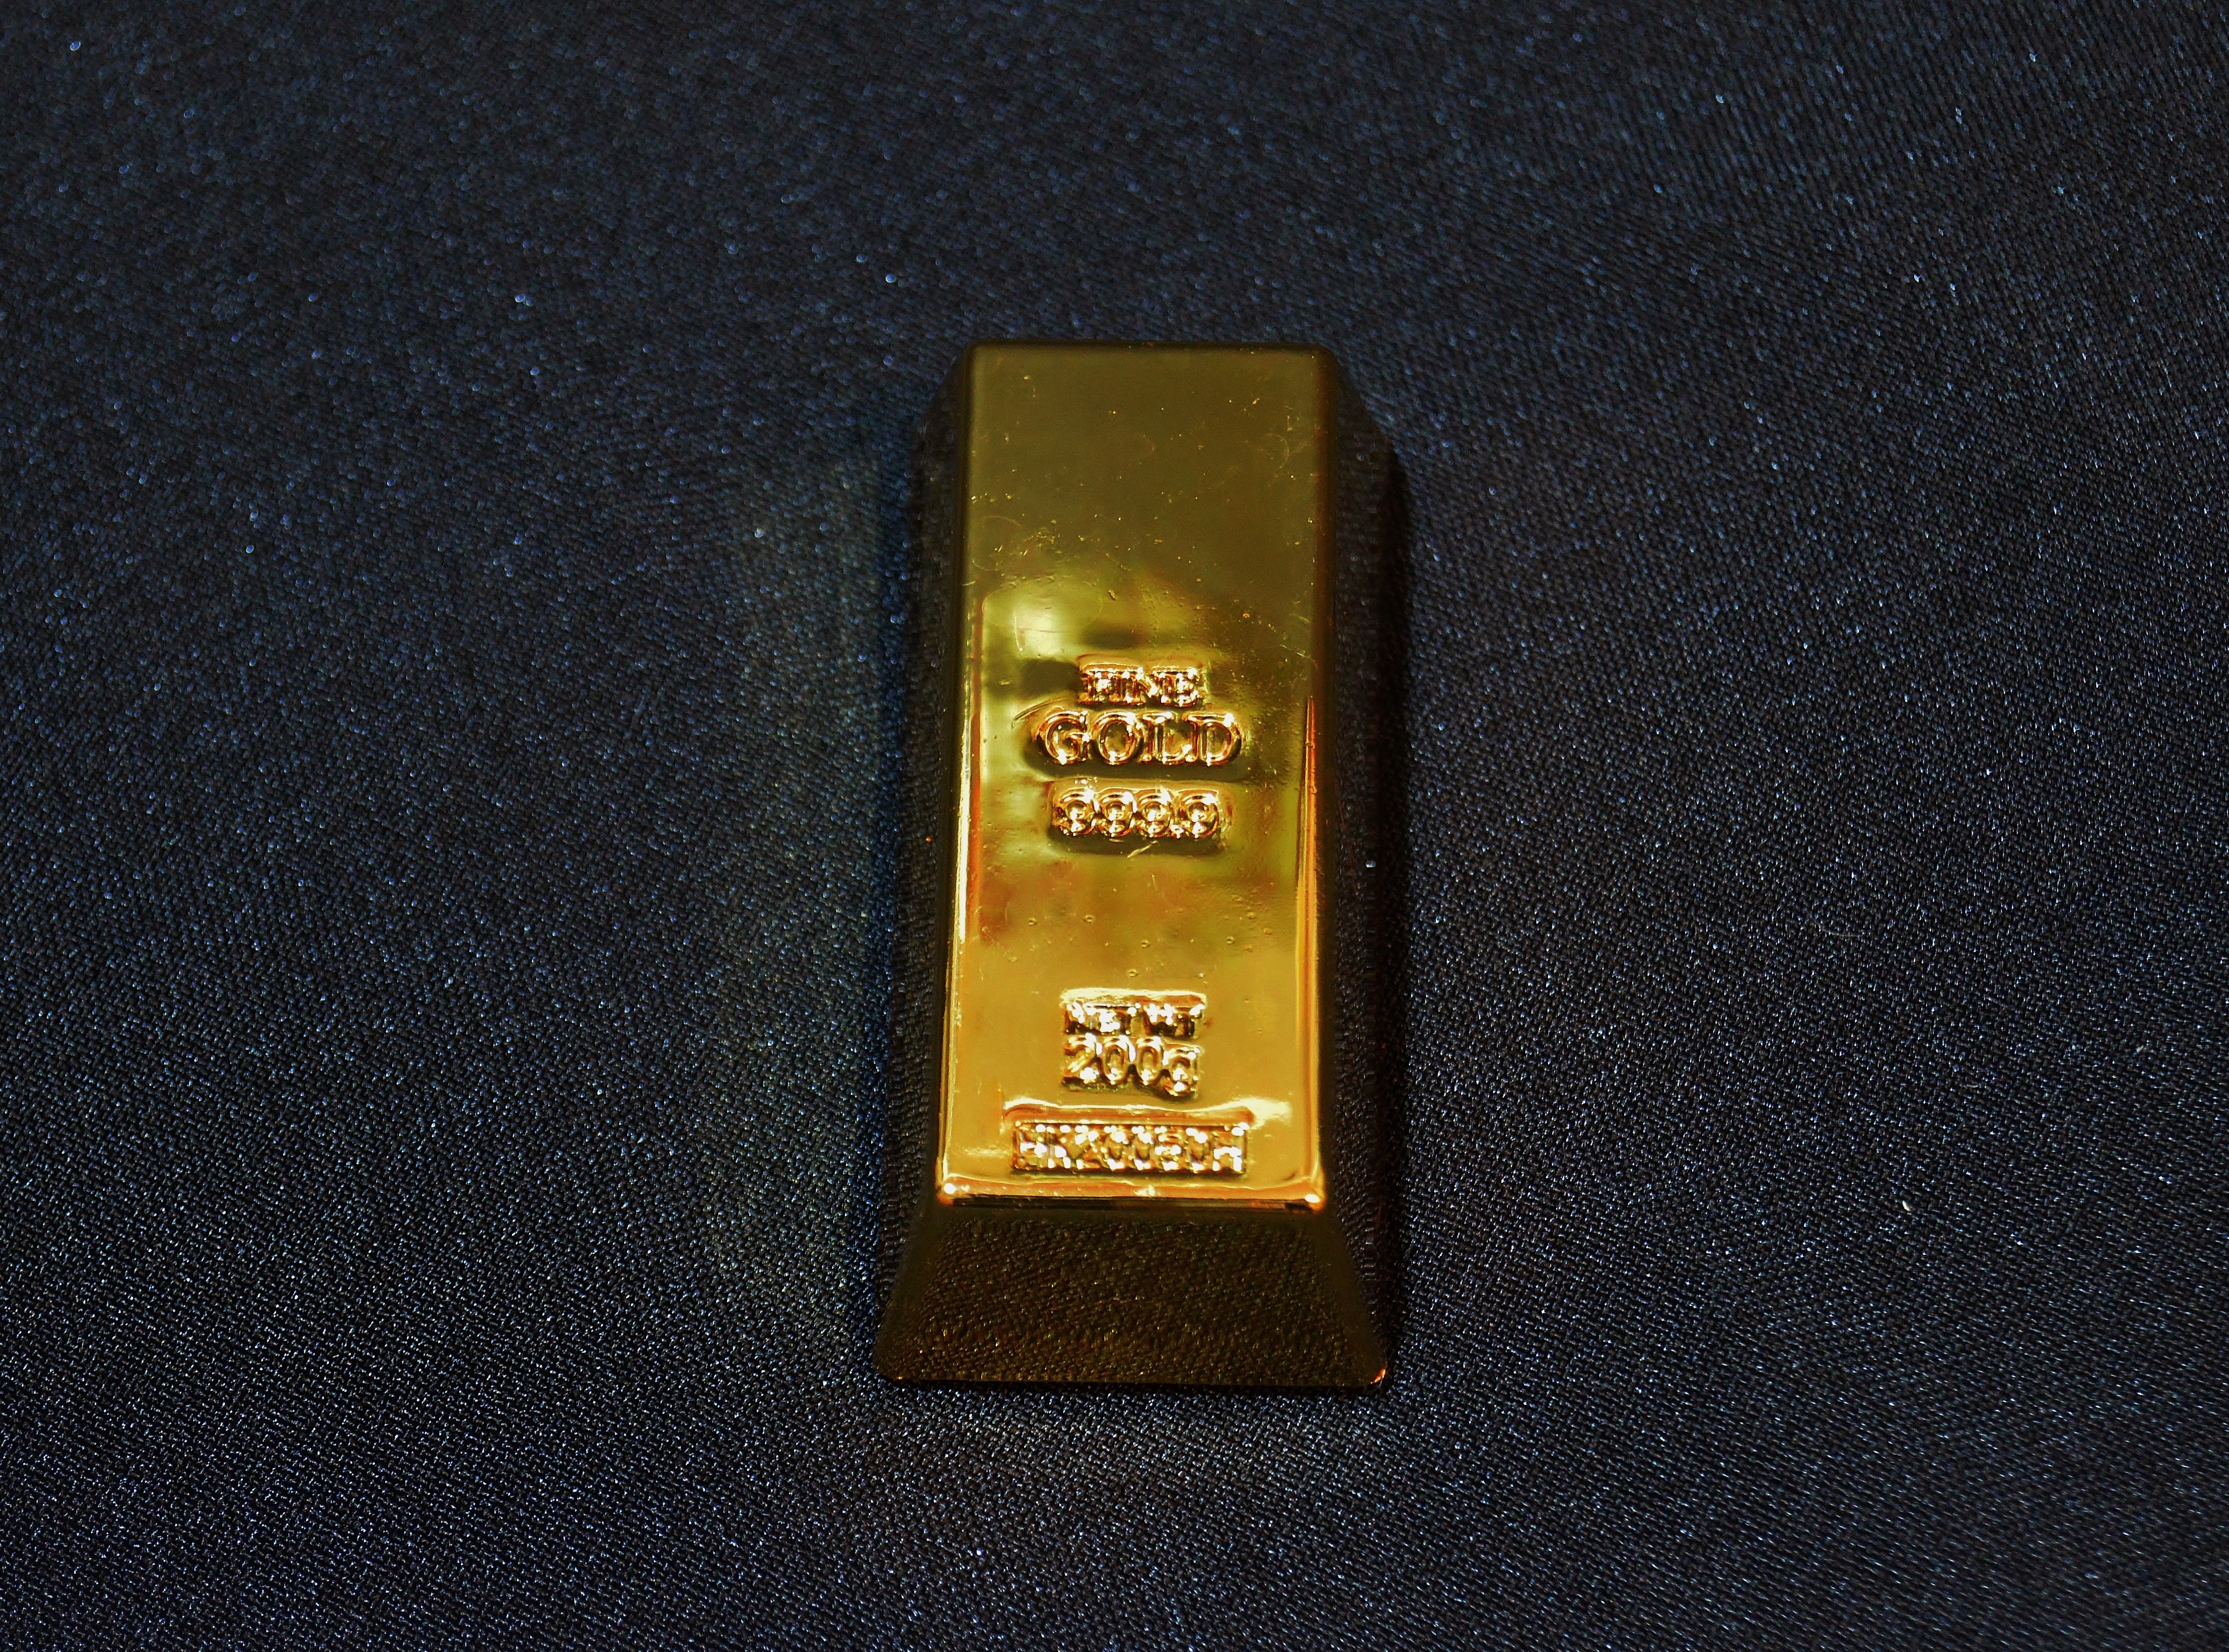
metal, material, label, brand, bars, gold, silver, exhibition, feingold